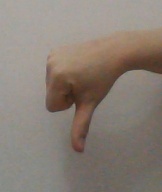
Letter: waw